Mahmoud Ahmadinejad

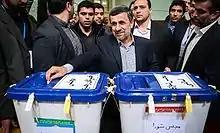
Ahmadinejad casting his vote in 2016 elections

Dan Meridor, Israel's minister of intelligence and atomic energy said during an Al Jazeera interview that Ayatollah Ali Khamenei had repeatedly said "that Israel is an unnatural creature, it will not survive. They didn't say, 'We'll wipe it out,' you're right, but, 'It will not survive.'" adding "If Iran says this, and continues to pile up uranium that they enrich, and build missiles in big numbers, and have a nuclear military plan—if you put all this together, you can't say, they don't really mean it." "The Washington Post"s fact-checker editor Glenn Kessler says the interpretation gets murkier when Ahmadinejad's quote is set against other Iranian propaganda. Karim Sadjadpour, an Iranian specialist at the Carnegie Endowment for International Peace, cites proof that the Iranian government releases propaganda that clearly says Israel should be "wiped off". Joshua Teitelbaum of the Jerusalem Center for Public Affairs discovered pictures of Iranian propaganda banners that clearly say in English: "Israel should be wiped out of the face of the world." In March 2016, Iran tested a ballistic missile painted with the phrase "Israel should be wiped off the Earth" in Hebrew. The missile is reported to be capable of reaching Israel.